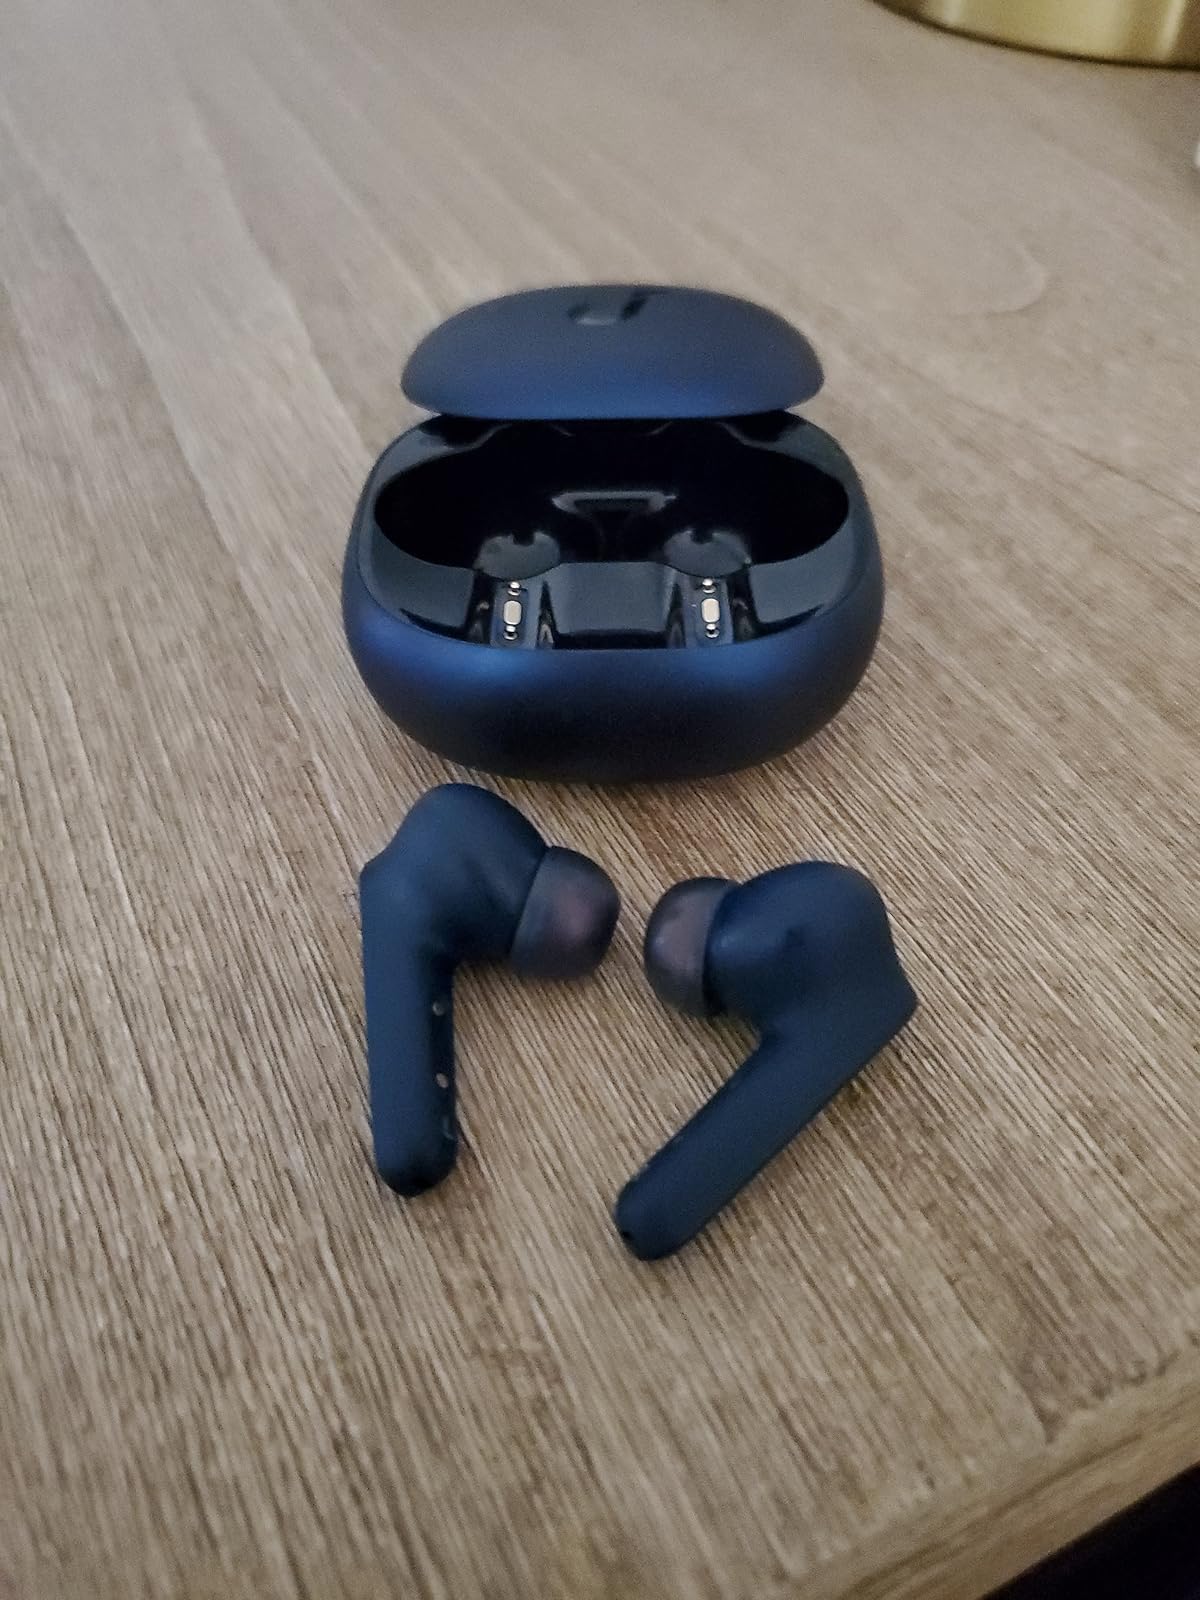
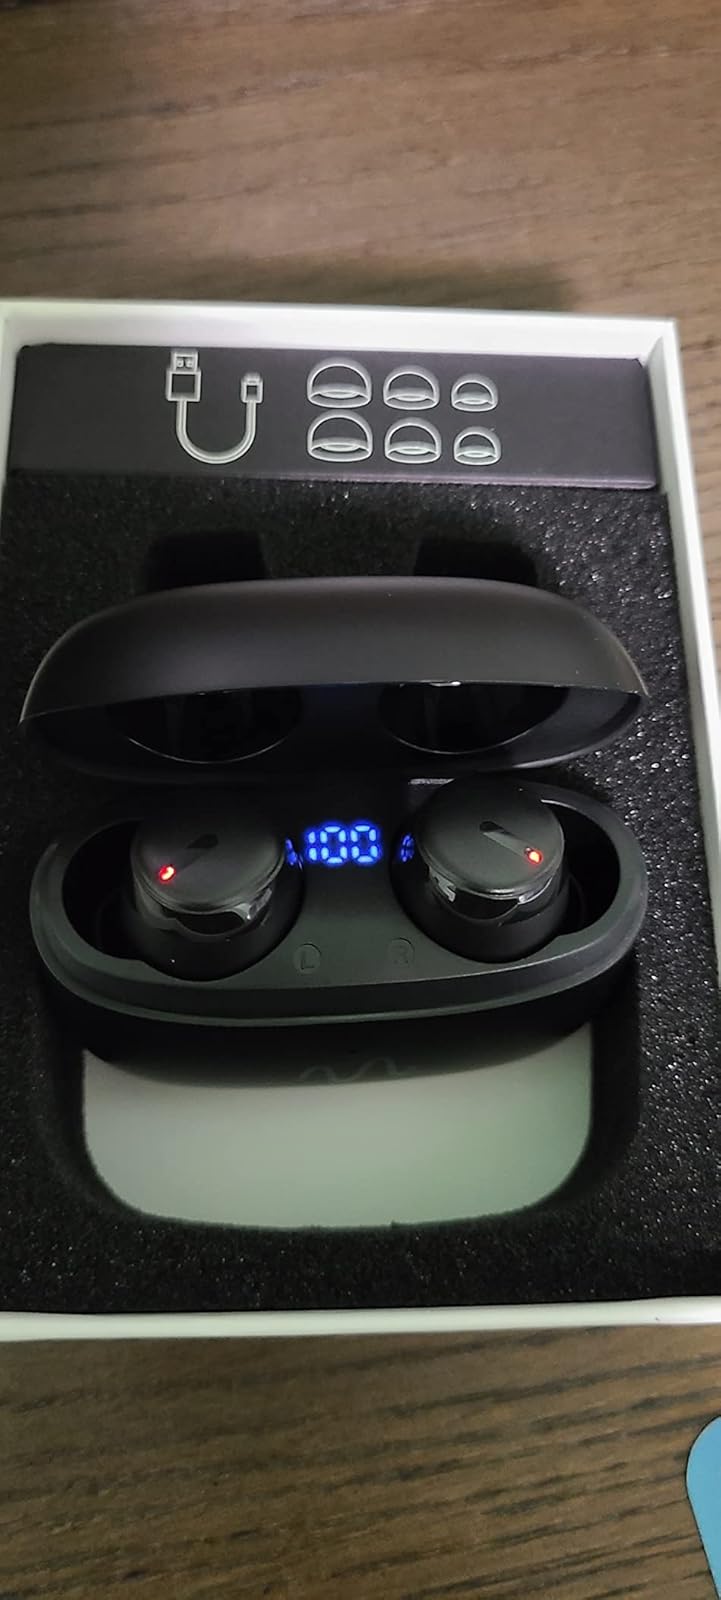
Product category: earbuds
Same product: no